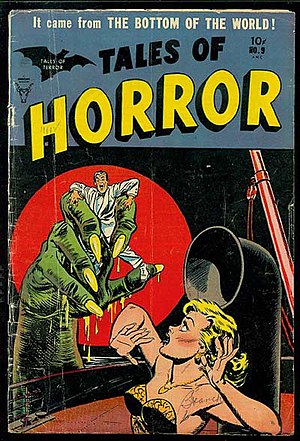
Horror
Et tegneseriehæfte fra 1950'erne i horror-genren
Horror er en kulturel genre, der kredser om gys og uhygge for at skræmme sit publikum. Genren har manifesteret sig i litteratur, teater, hørespil, tegneserier og film.